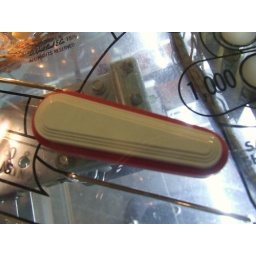
Specially built 'visible' pinball machine circa 1976 right before computer parts were used in pinball machines